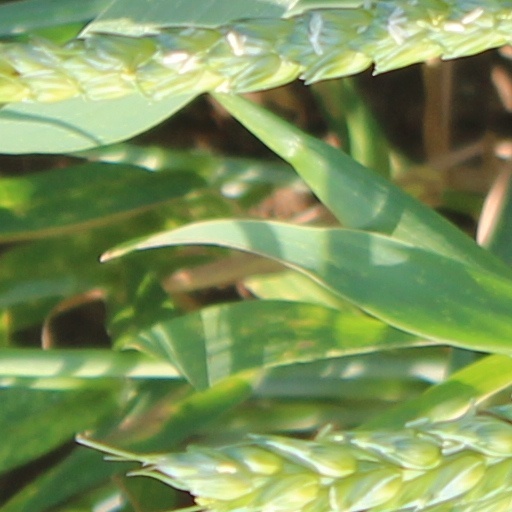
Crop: wheat